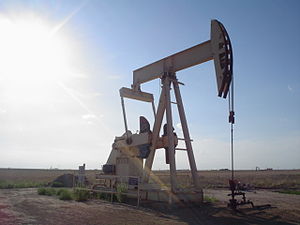
Oklahoma / Økonomi / Energi
Oklahoma er den femtestørste olieproducent i USA.[55]
Oklahoma er en delstat som ligger i den sydlig-centrale region i USA. Oklahoma City er delstatens hovedstad og største by. Med ca. 3,5 millioner indbyggere er Oklahoma den 28. mest folkerige delstat i USA. Delstaten blev oprettet i det som var Indianerterritoriet den 16. november 1907, og blev den 46. delstat som kom med i unionen.